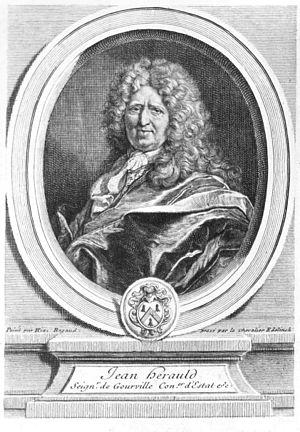
Jean Hérault, baron de Gourville, né le 11 juillet 1625 à La Rochefoucauld et mort le 14 juin 1703 à Paris, est un mémorialiste français.